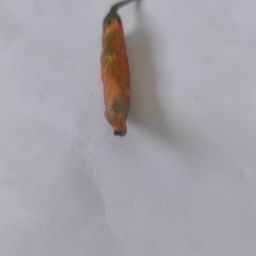
Crop: Chile Pepper
Quality: Old